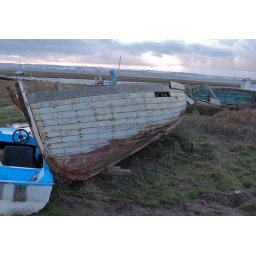
these 2 pics were helped by the red tinge of the distant sky